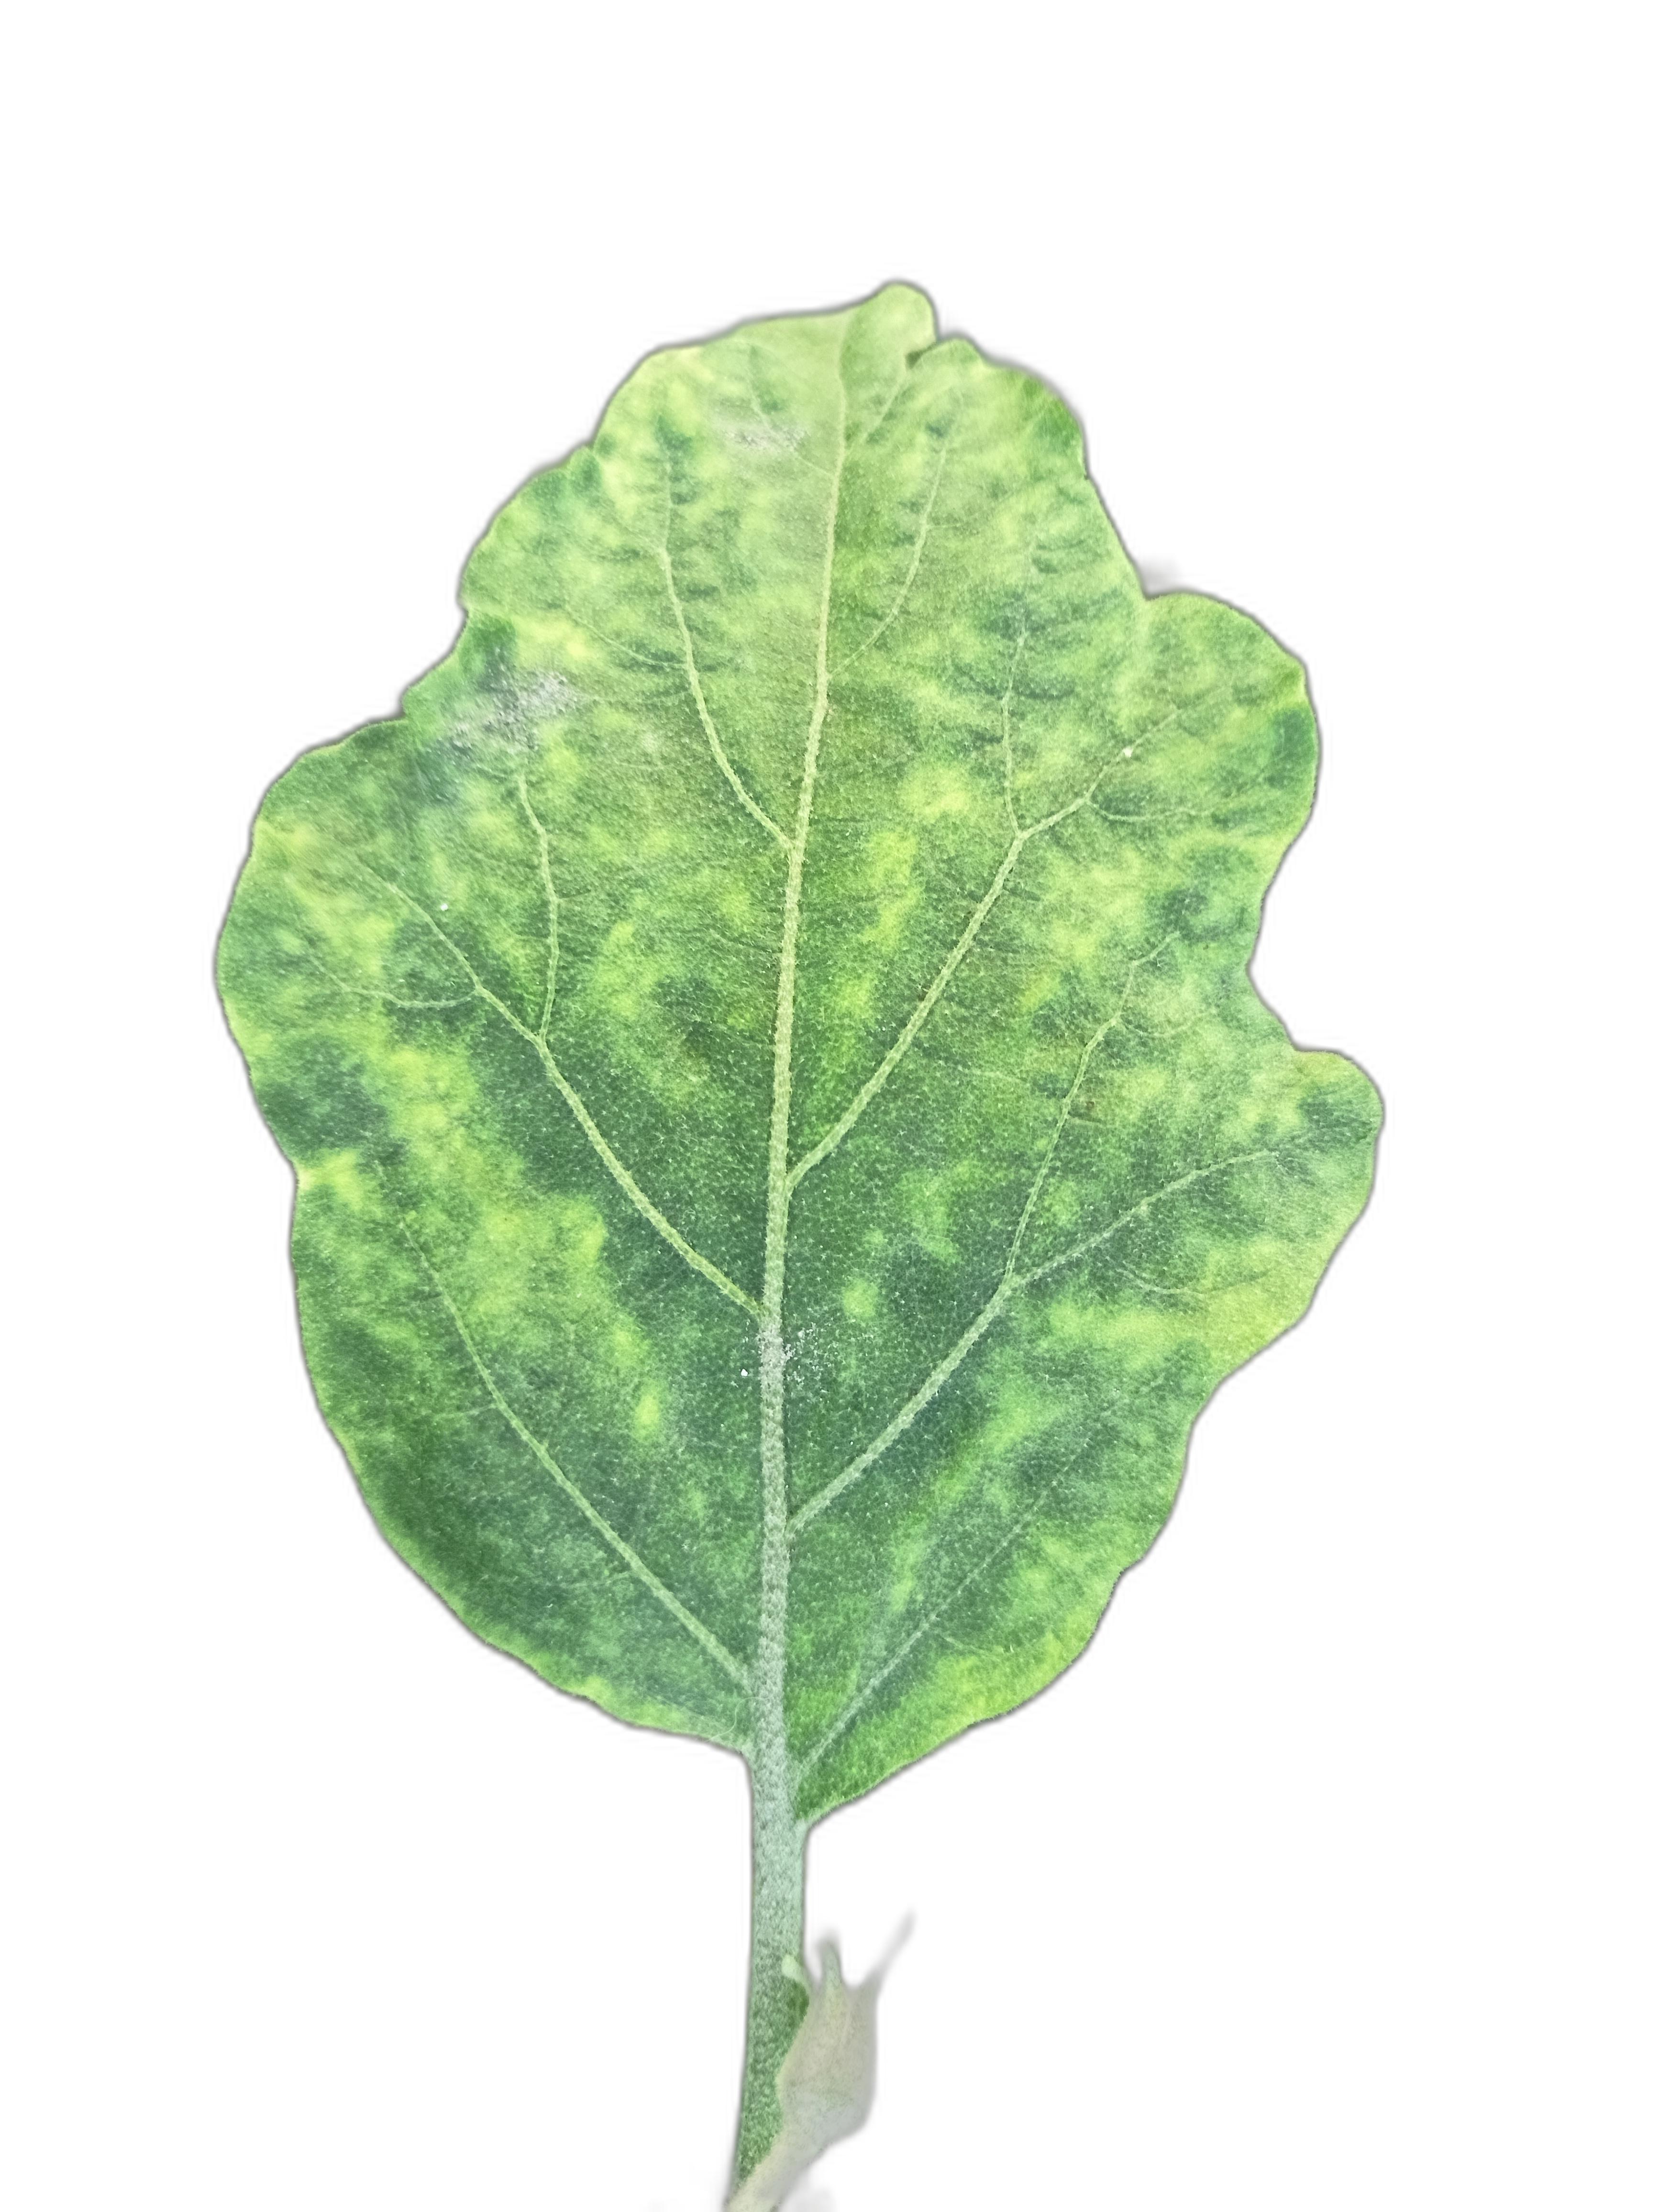
Label: Healthy Leaf